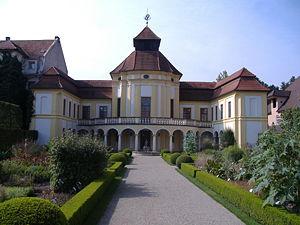
L'université d'Ingolstadt, aussi appelée Hohe Schule a été fondée en 1472 à Ingolstadt, par privilège du duc Louis IX de Bavière, et avec approbation papale. Elle est historiquement la première université de Bavière. En 1800, elle est transférée à Landshut, puis en 1826 à Munich, où elle s'appelle désormais université Louis-et-Maximilien de Munich.